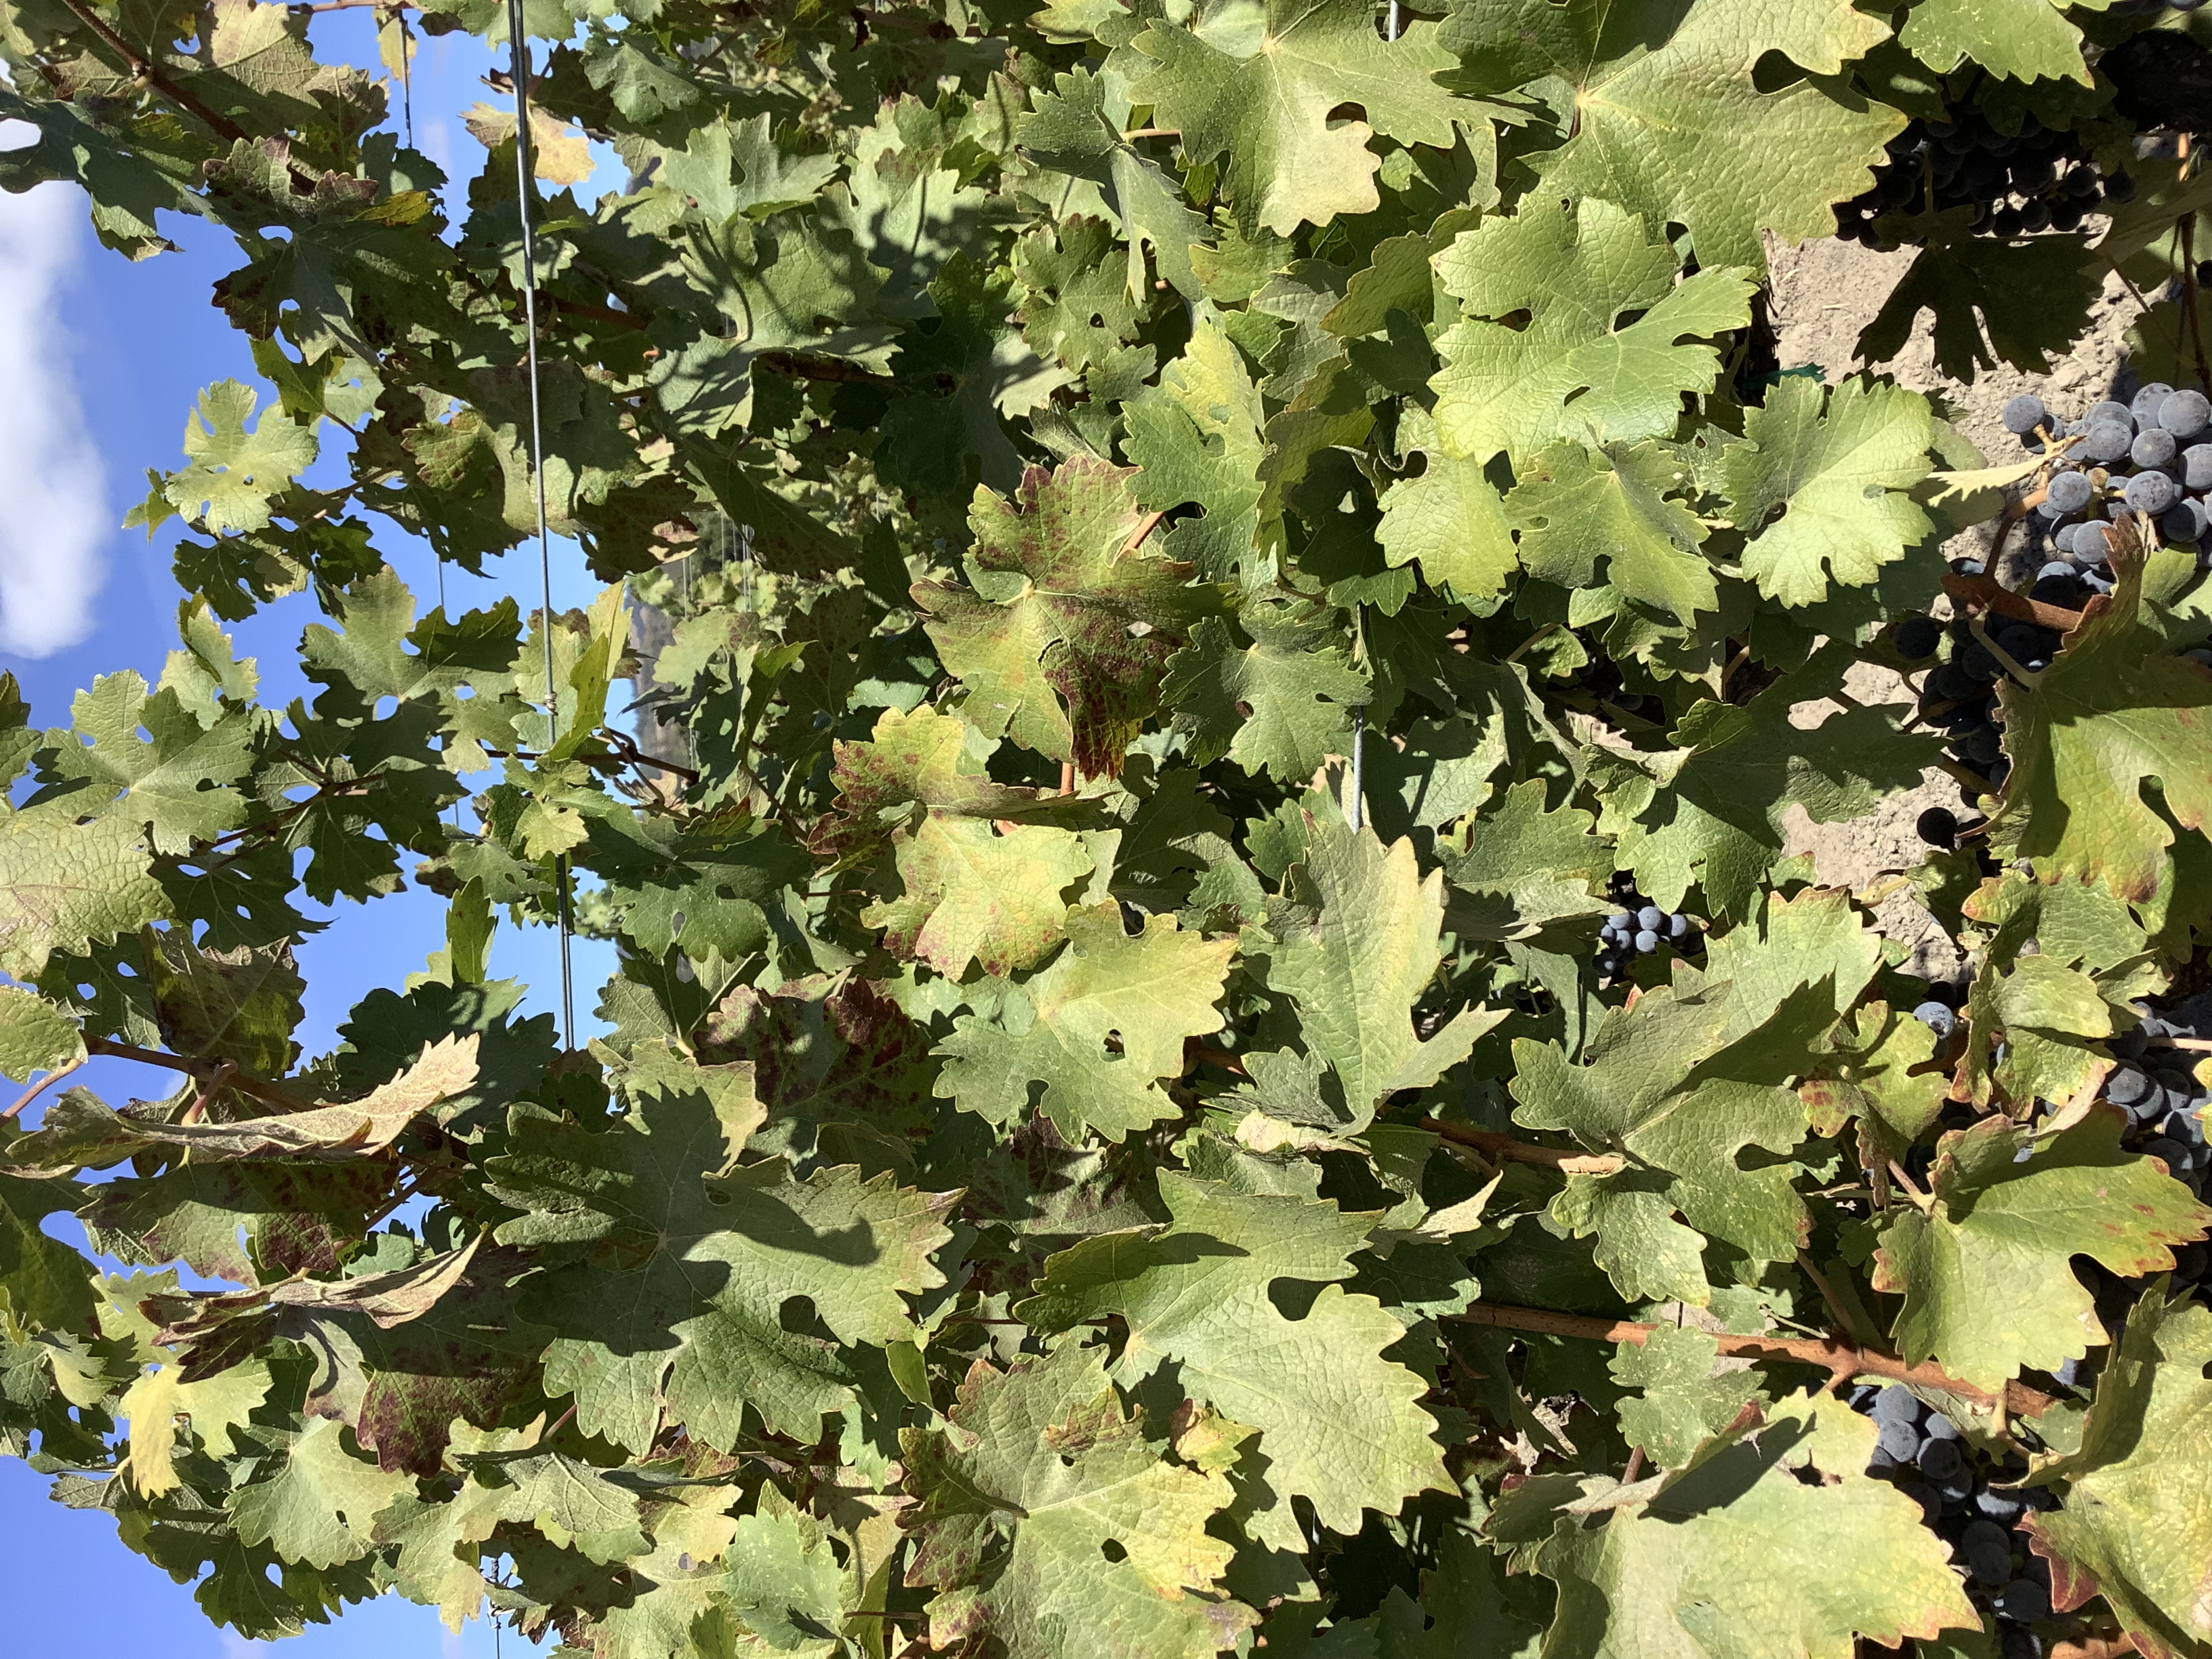
Label: Leafroll 3